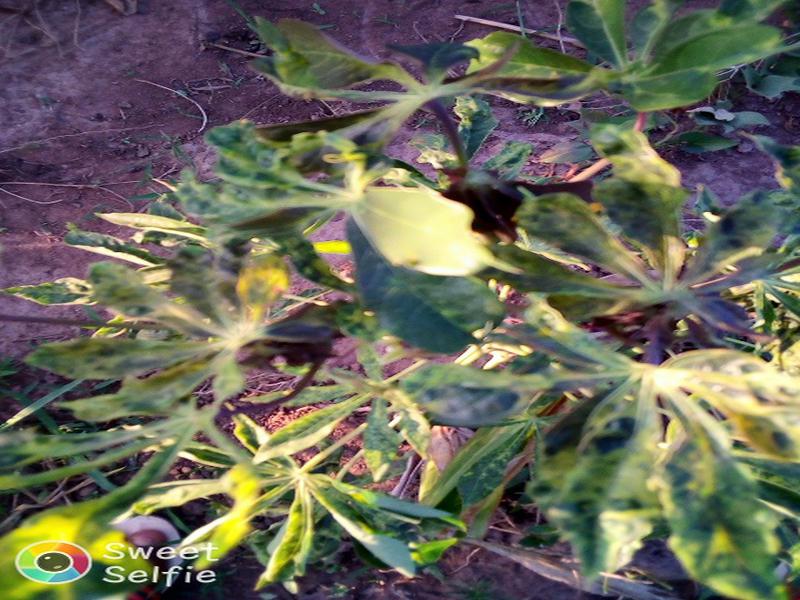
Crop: cassava
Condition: mosaic_disease